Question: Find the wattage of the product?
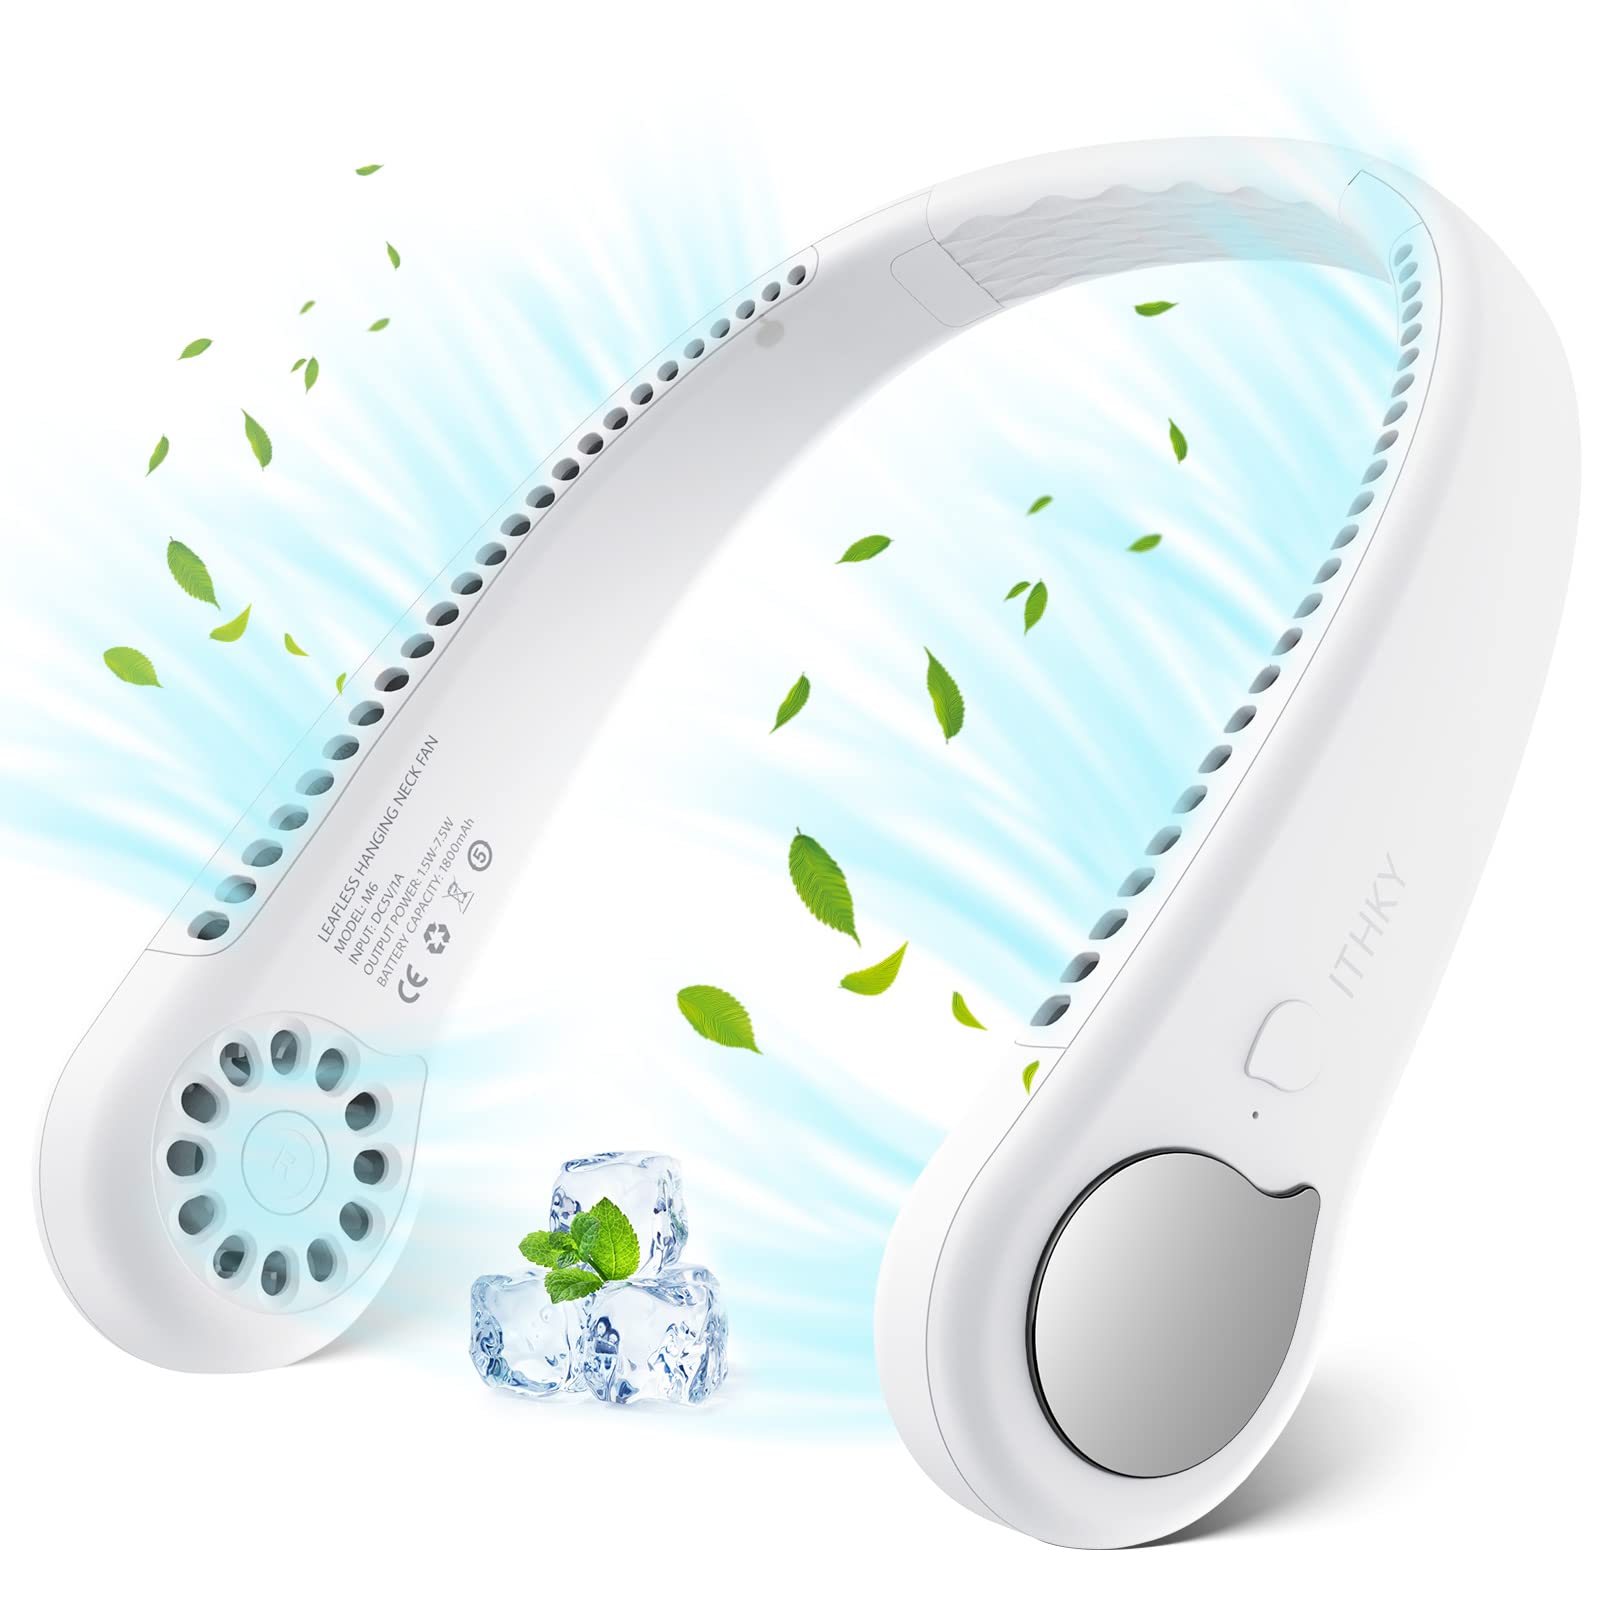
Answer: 1.5 watt